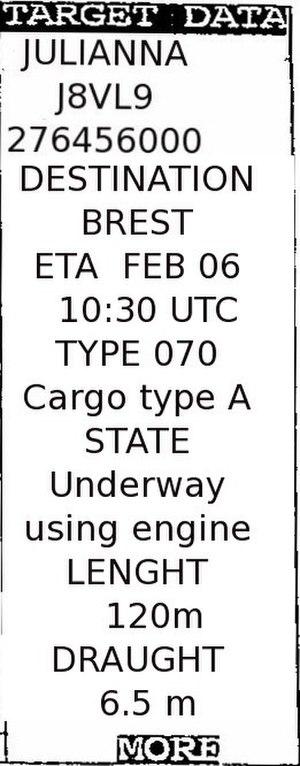
Le Système d'identification automatique ou Automatic Identification System en anglais est un système d’échanges automatisés de messages entre navires par radio VHF qui permet aux navires et aux systèmes de surveillance de trafic de connaître l'identité, le statut, la position et la route des navires se situant dans la zone de navigation.